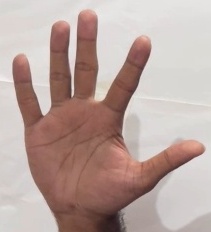
ASL sign: 5